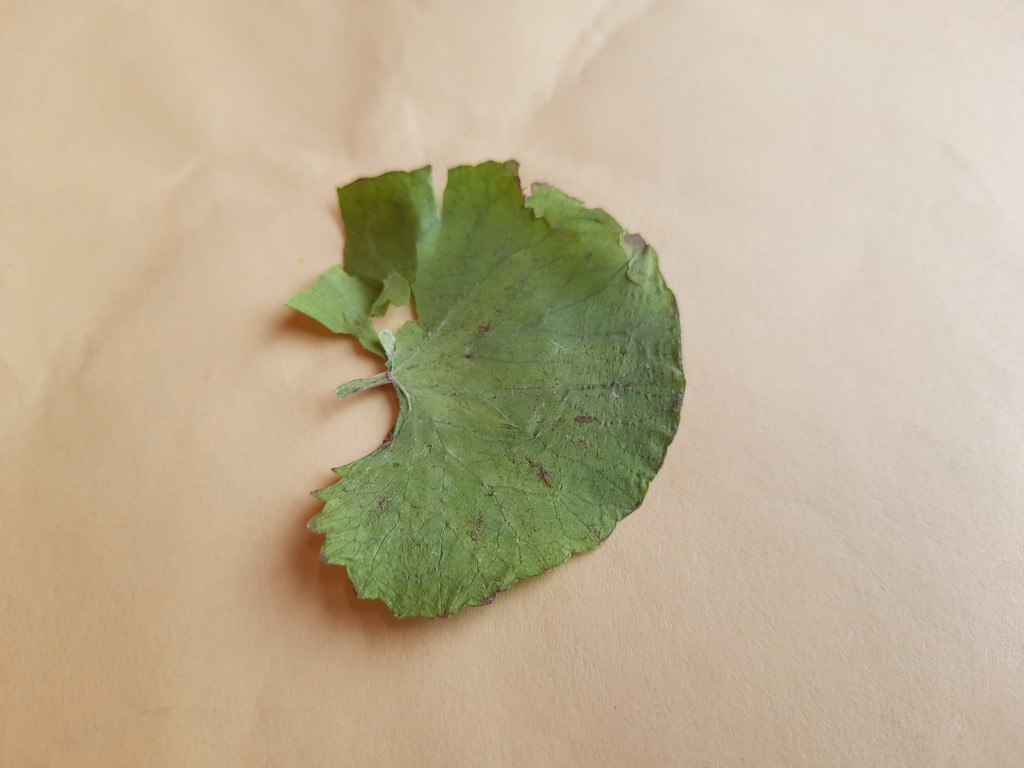
Label: Dried